Lotus 88

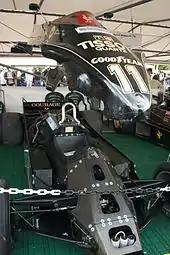
The twin chassis internal structure of the Lotus 88

By 1981 the ground effect cars were so efficient and so fast that the drivers were suffering from the tremendous "g"-forces involved in cornering and braking. The FIA banned the moveable skirts fitted to the bottom of the cars' sidepods that were vital for achieving consistent ground effect and regulated a mandatory ground clearance of 6 cm, in the interests of driver safety.